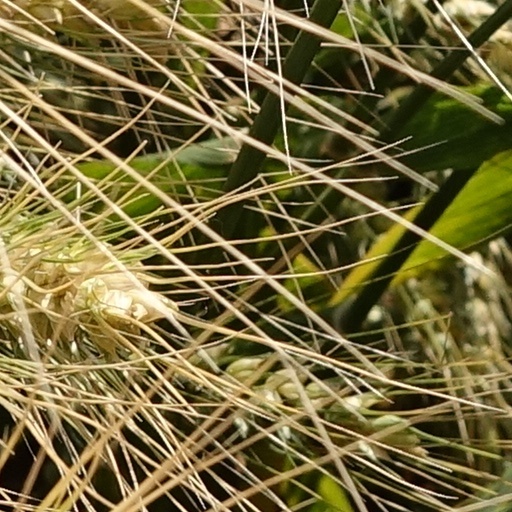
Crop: wheat